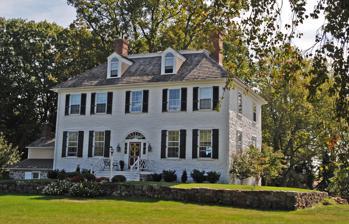
Building: William Young House
Country: United States of America
Year built: 1802
Historic house in Delaware, United States United States historic place William Young House U.S. National Register of Historic Places Show map of Delaware Show map of the United States Location 507 Black Gates Rd., near Rockland, Delaware Coordinates 39°47′41″N 75°33′53″W / 39.79465°N 75.56461°W / 39.79465; -75.56461 Area 1.1 acres (0.45 ha) Built 1802 ( 1802 ) Architectural style Early Republic NRHP reference No. 82001029 Added to NRHP October 29, 1982 William Young House is a historic home located near Rockland , New Castle County, Delaware . The house was added to the National Register of Historic Places in 1982. It is just uphill from the Rockland Historic District, on Black Gates Road across from the DuPont Country Club in Woodbrook Standing alone facing west toward Rockland proper, and surrounded on three sides by a raised terrace with a stone wall, the William Young House is an imposing structure with a high degree of architectural integrity. It was built in 1802, and is a two-story, five-bay, stone dwelling with a hipped roof and in the Georgian style.  The main block measures 50 feet (15 m) by 34 feet (10 m), with a kitchen ell measuring 26 feet (7.9 m) by 28 feet (8.5 m). The exterior is masonry; presently it is whitewashed, although there is evidence that it was originally intended to be stuccoed. In her book Reminiscences of Wilmington, Elizabeth Montgomery recalled fondly Mr Young and his endeavors, "a fine mansion was also put up in the last century, and improvements made from year to year". The William Young House is architecturally significant as a fine example of the late High Georgian style in Northern Delaware, built at the beginning of the 19th century at medium scale and in a somewhat rustic uncoursed local stone. Its historical significance lies in the use of a hilltop site and a homely but moderately pretentious style to express the status of mill owner William Young; hence, in the preservation of one facet of the early industrial life of the Brandywine Valley. In W. Barksdale Maynard's book, The Brandywine: An Intimate Portrait, the house is referred to as such, "Young's stately Federal-style home still stands uphill on Black Gates Road, a reminder of the wealth that early industrialization brought. It is surrounded by modern developments and a country club". Its builder, William Young, was the owner of the paper and textile mills at the focus of the Rockland Historic District . William Young, originally from Irvine, Ayrshire, Scotland, moved to Philadelphia in 1784. There he did business as a book seller and publisher in a shop on Second and Chestnut street, not far from Independence hall. He then moved on to a new business as a paper maker in Rockland, De, in about 1794. He did very well at the paper making trade. Receiving a medal from the Philadelphia Company of Booksellers, for his success in making paper from mulberry root. In 1813 Young created " the adjacent Delaware Woolen Company mill for making blue cassimere (suit cloth) and working coarse wools into satin-like fabric", and a year later when the paper mill burned down, he shifted his focus to being primarily a textiles mill. In 1822 they began processing cotton at the new cotton mill known as the Wallace Cotton Factory, named for Young's son William Wallace. Around a similar time he founded the Rockland Manufacturing Company, which his sons William Wallace and Evan took over. Later the mills, on this the east bank of the Brandywine at Rockland, came to be under the owner ship of Jessup and Moore in the 1860s, and later San-Nap-Pak Manufacturing Co. (later renamed Doeskin) in the early 1900s. The site of the original Young mill is now part of Brandywine Creek State Park . List of owners of the home through the Young Family: William Young William Henton Young Edward Harper Buckley Samuel Martin Broadbent William Bruce Castor William Stanley Castor William Stanley Castor II References